Zigana Tunnel (1988)

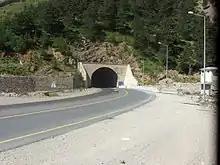
Location of Zigana Tunnel in Turkey

The Zigana Tunnel is a road tunnel constructed on the Maçka, Trabzon–Torul, Gümüşhane state highway southwest of the provincial border Trabzon–Gümüşhane, northeastern Turkey. It was opened to traffic in 1988.